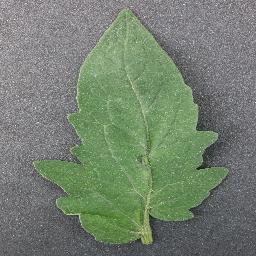
Label: Tomato___healthy